The Heavenly Vision

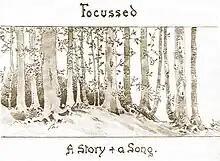
Cover of the tract that inspired the song

Lemmel first published the hymn in England as a pamphlet in 1918, and then included it in a 1922 collection called "Glad Songs". It was included in a 1924 American collection entitled "Gospel Truth in Song" and was widely reprinted in other collections.